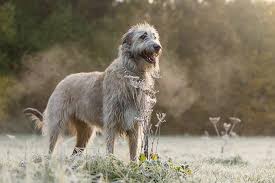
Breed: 224-n000039-Irish_wolfhound